Alone in the Dark (1982 film)

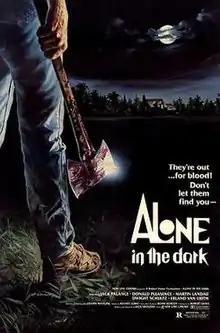
Theatrical release poster

Alone in the Dark is a 1982 American slasher film co-written and directed by Jack Sholder in his directorial debut, and starring Jack Palance, Martin Landau, Donald Pleasence, Dwight Schultz, and Erland Van Lidth. The plot follows a psychiatrist's family who are besieged by four escaped mental patients during a power blackout. Following "Stunts" and "Polyester", it was one of the earliest films produced by New Line Cinema.